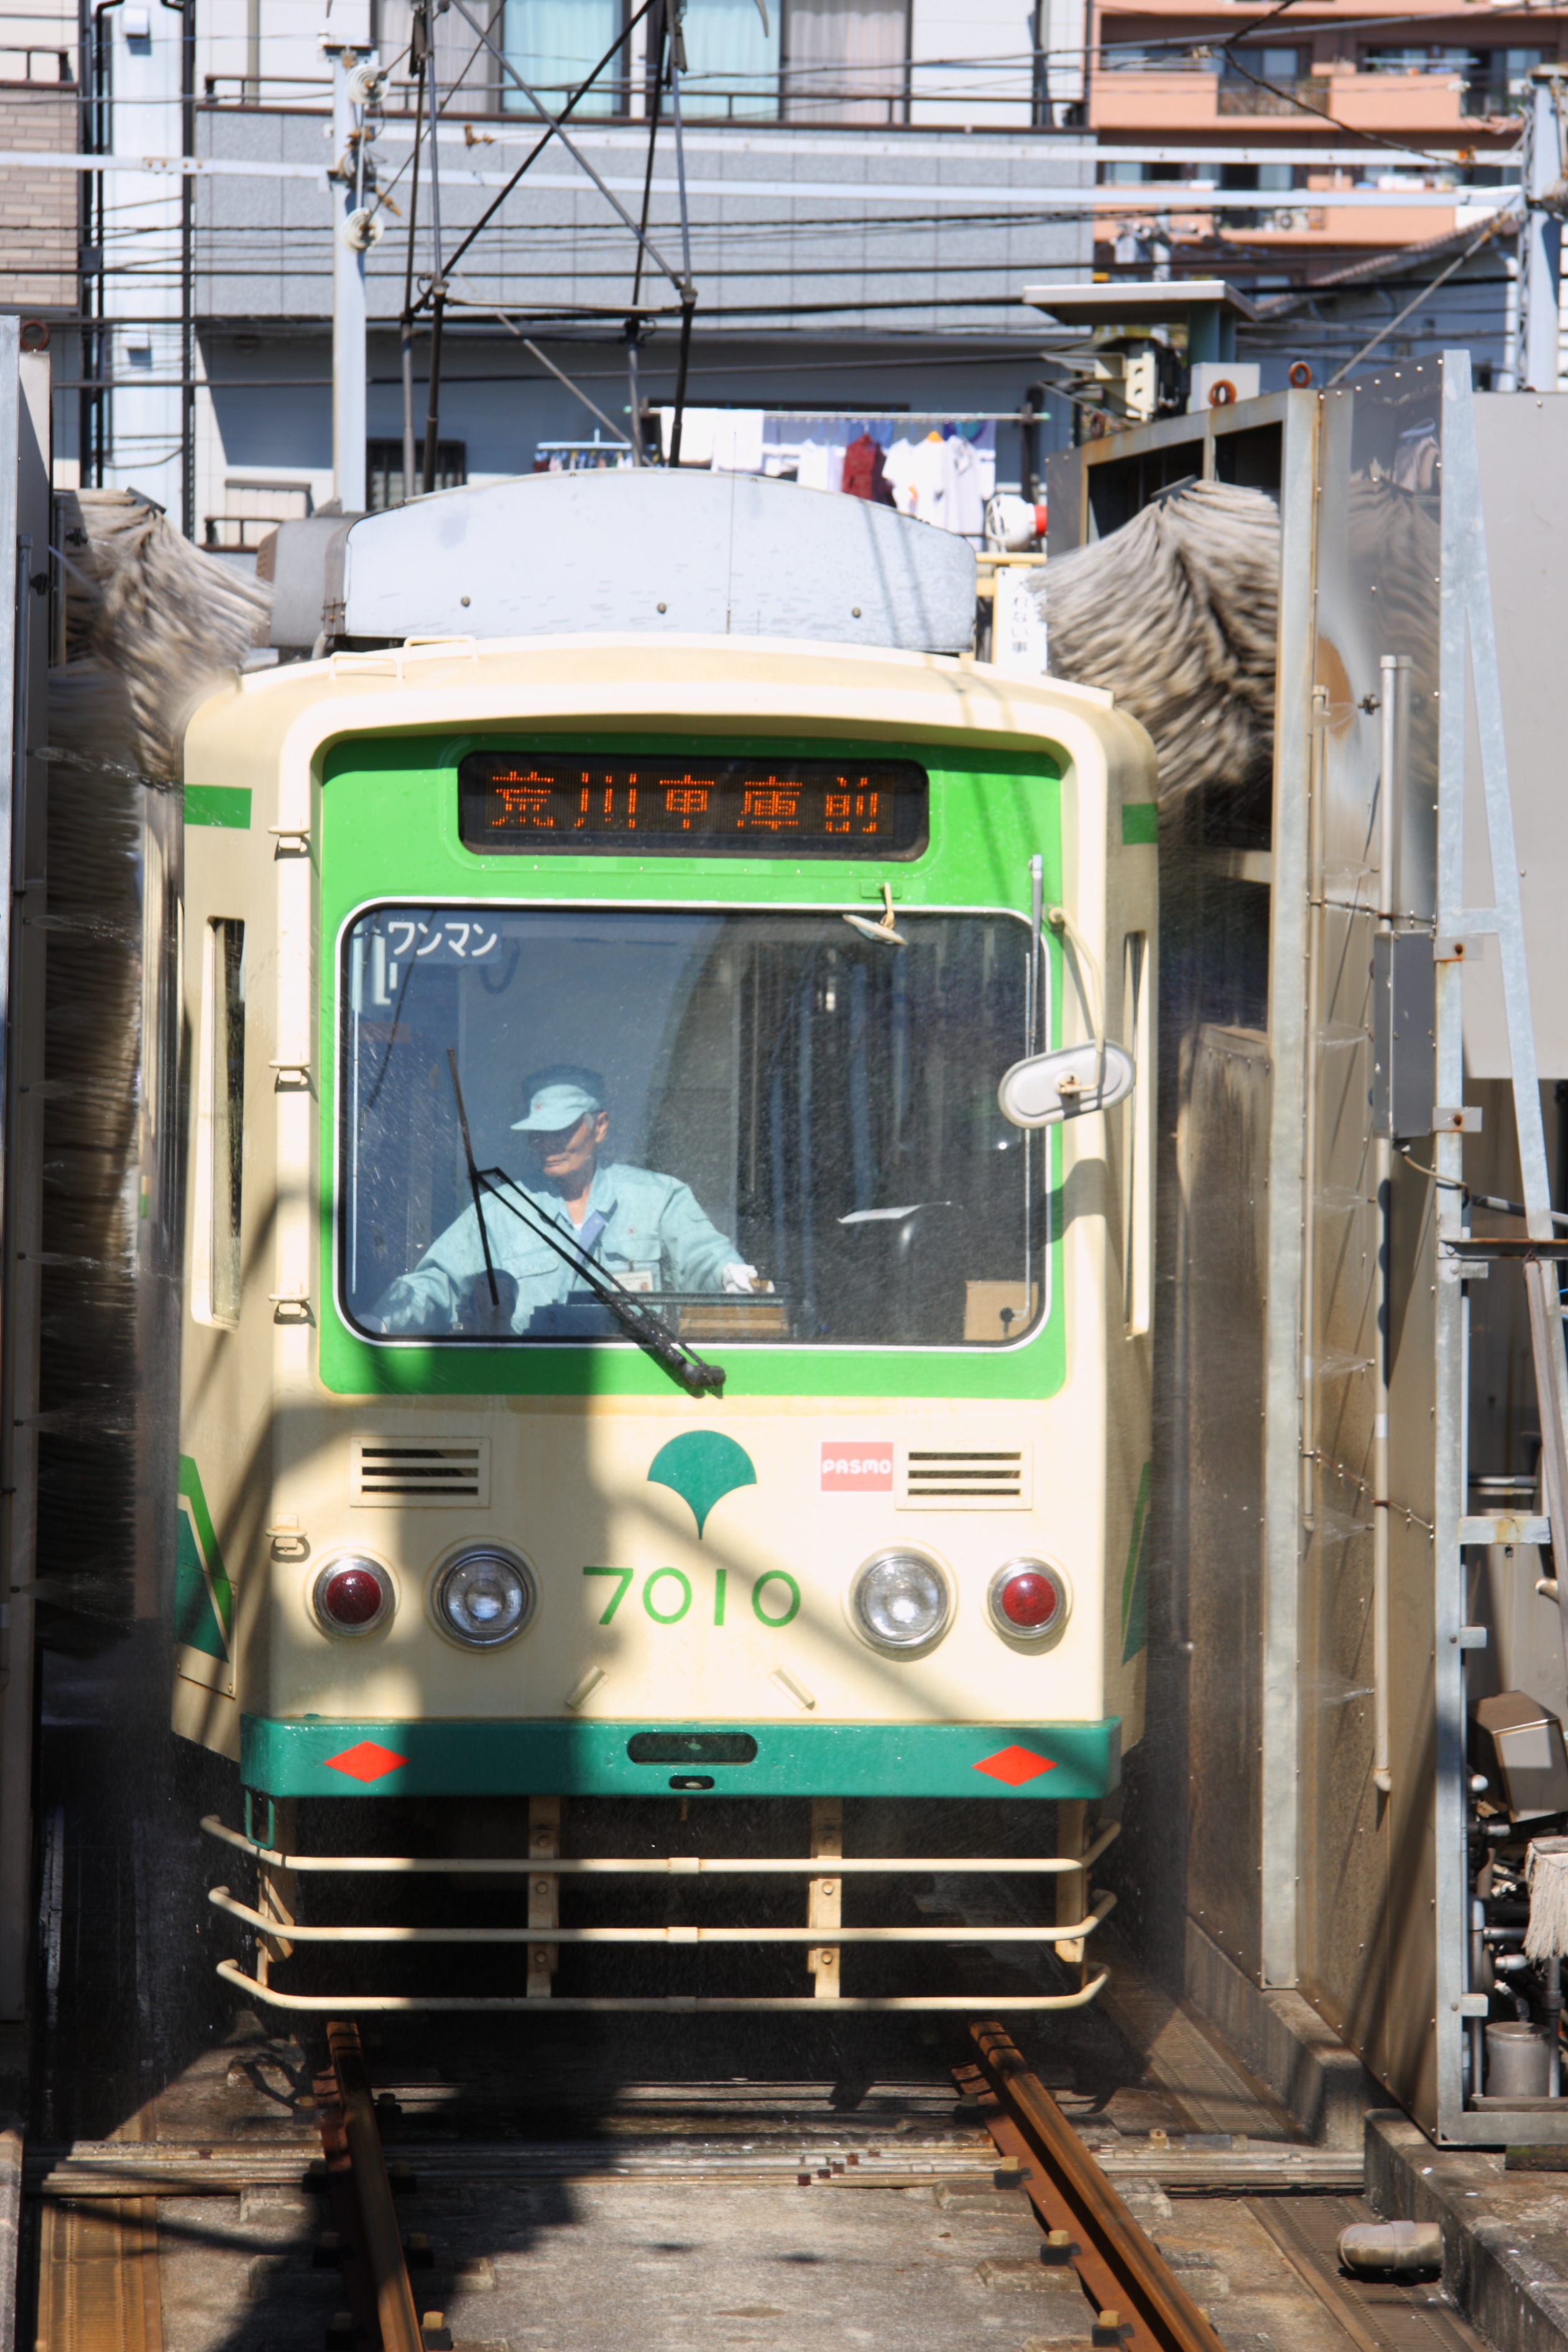
transport, high, vehicle, wash, garage, public transport, 40d, tokyo, hires, trams, hi, res, arakawa, land vehicle, rolling stock, metropolitan area